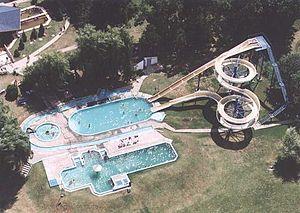
Csokonyavisonta est un village et une commune du comitat de Somogy en Hongrie.